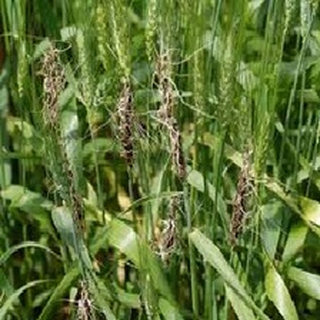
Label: wheat_smut